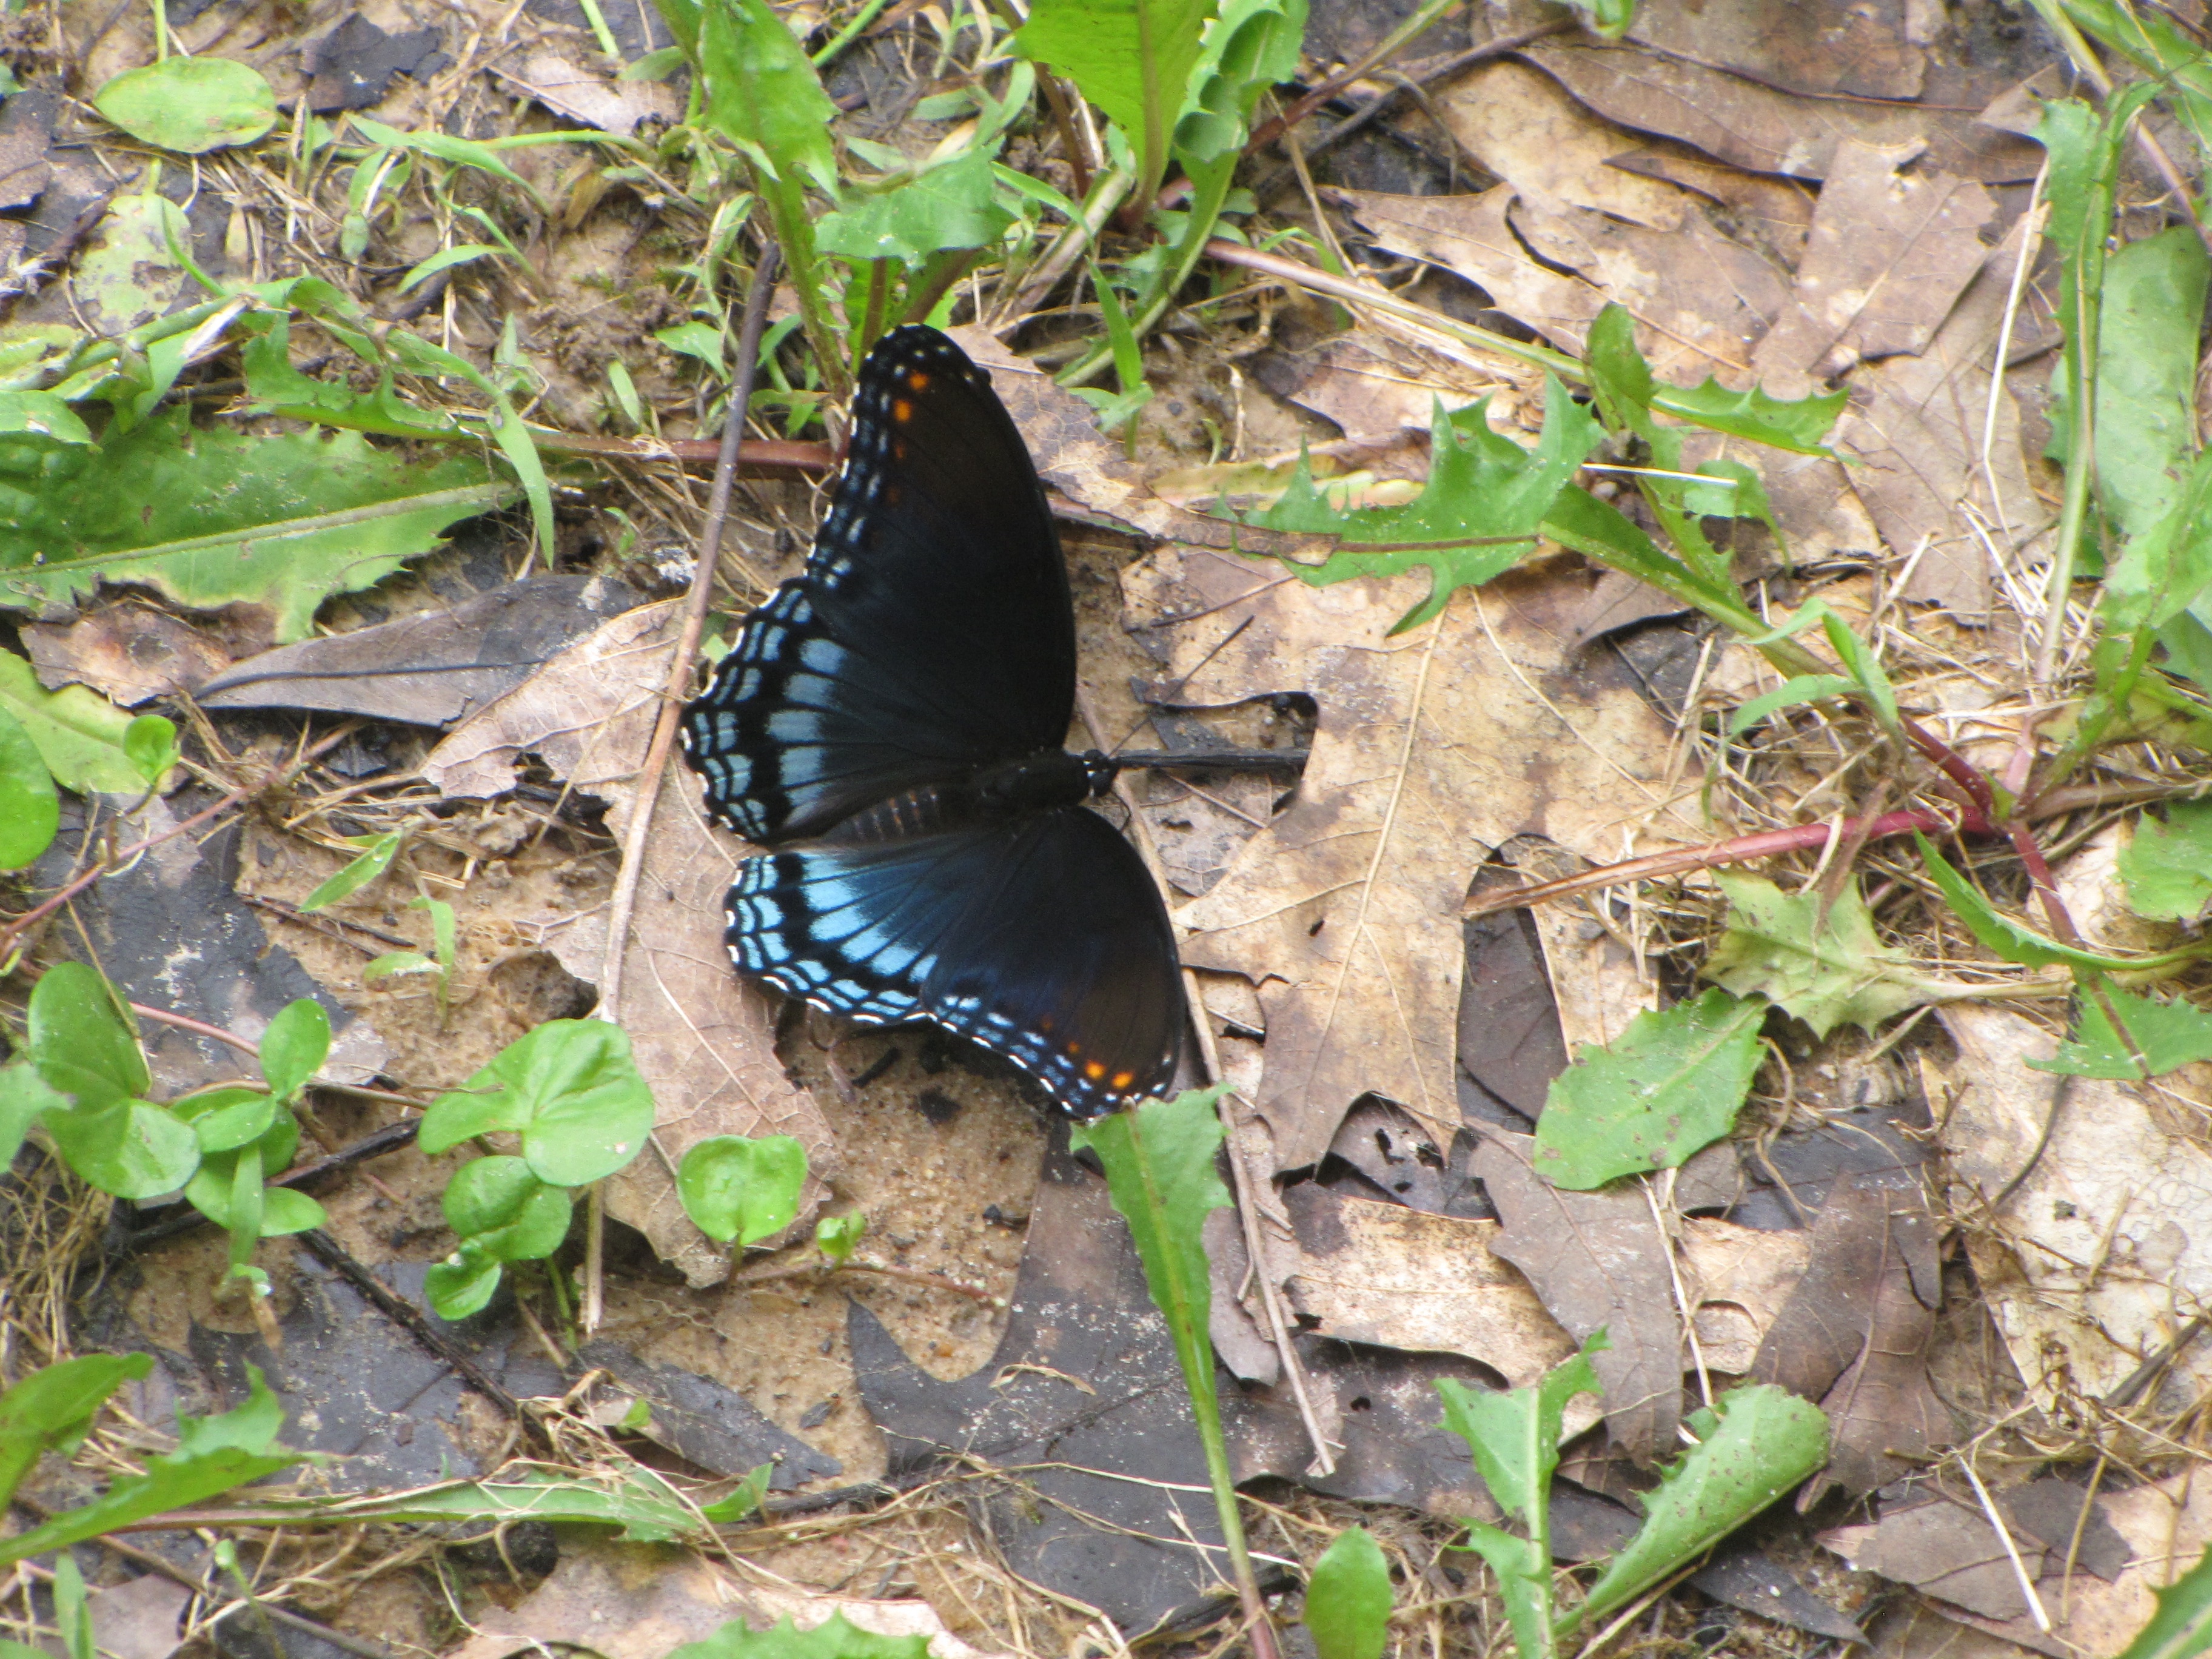
flower, wildlife, insect, butterfly, fauna, invertebrate, woodland, moths and butterflies